Bunschoten

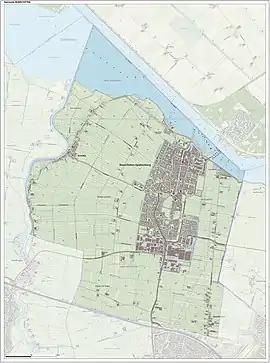
"Dutch Topographic map of the municipality of Bunschoten, June 2015."

Bunschoten is a municipality and a town in the Netherlands, in the province of Utrecht. It lies about 7 km north of Amersfoort. Its territory comprises the original municipality of Bunschoten (created in 1204 by the bishop of Utrecht) and the former municipality of Duyst, De Haar and Zevenhuizen, which was a part of Hoogland from 1854 until 1971.